Grumman A-6 Intruder

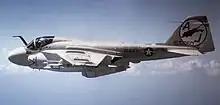
A-6C of VA-35 "Black Panthers"

12 A-6As were converted in 1970 to "A-6C" standard for night attack missions against the Ho Chi Minh trail in Vietnam. They were fitted with a "Trails/Roads Interdiction Multi-sensor" (TRIM) pod in the fuselage for FLIR and low-light TV cameras, as well as a "Black Crow" engine ignition detection system. Radars were also upgraded, with the AN/APQ-112 replacing the earlier AN/APQ-103, and an AN/APN-186 navigational radar replacing the earlier AN/APN-153. A vastly improved Sperry Corporation AN/APQ-127 radar replaced the AN/APG-46 fire control radar. One of these aircraft was lost in combat; the others were later refitted to A-6E standard after the war.